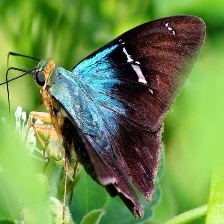
Species: TWO BARRED FLASHER